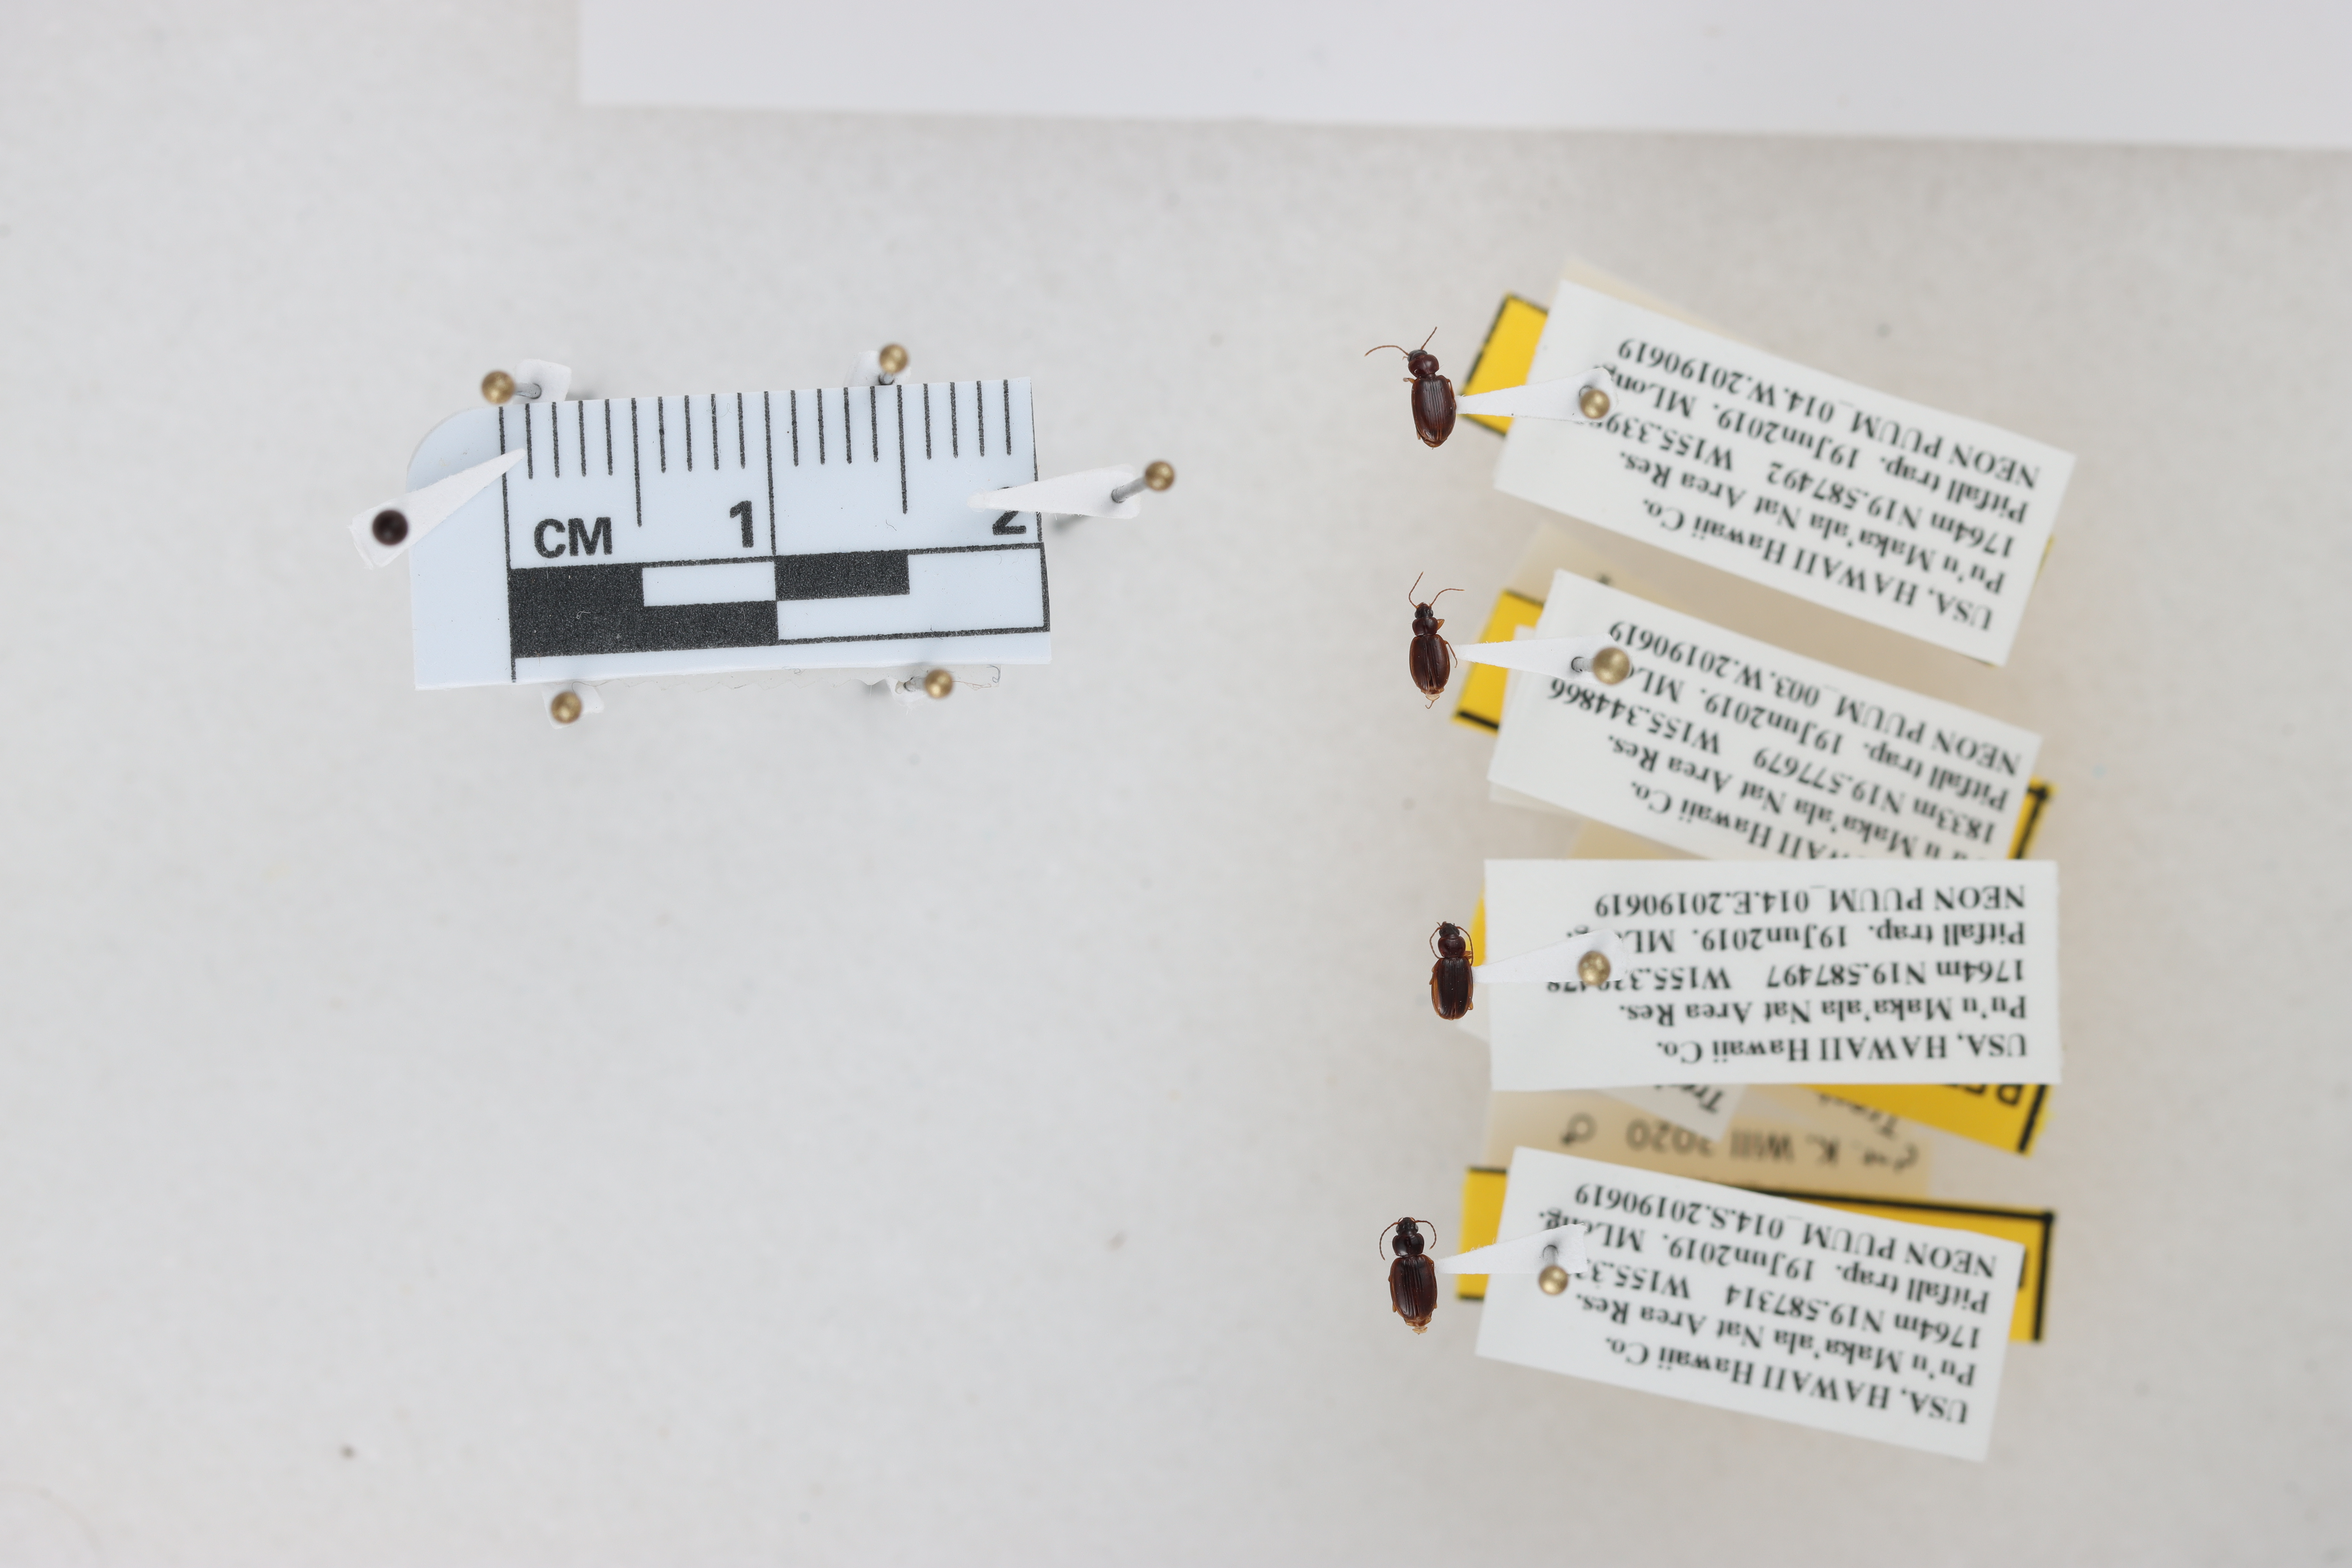
Beetle 1 — elytra length: 0.239 cm, elytra max width: 0.152 cm, basal pronotum width: 0.08 cm

Beetle 2 — elytra length: 0.202 cm, elytra max width: 0.132 cm, basal pronotum width: 0.074 cm

Beetle 3 — elytra length: 0.227 cm, elytra max width: 0.154 cm, basal pronotum width: 0.073 cm

Beetle 4 — elytra length: 0.232 cm, elytra max width: 0.173 cm, basal pronotum width: 0.089 cm